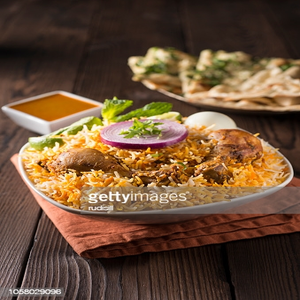
Dish: biryani